Blast resistant mine

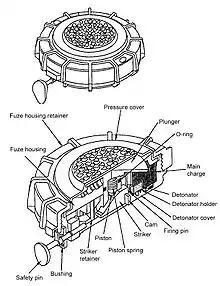
Cut-away view of a VS-MK2 blast-resistant anti-personnel mine

A blast resistant mine is a landmine (intended for anti-tank or anti-personnel purposes) with a fuze which is designed to be insensitive to the shock wave from a nearby explosion. This feature makes it difficult or impossible to clear such mines using explosive minefield breaching techniques. As a result, the process of clearing minefields is slower and more complex. Blast resistance can be achieved in a number of ways.